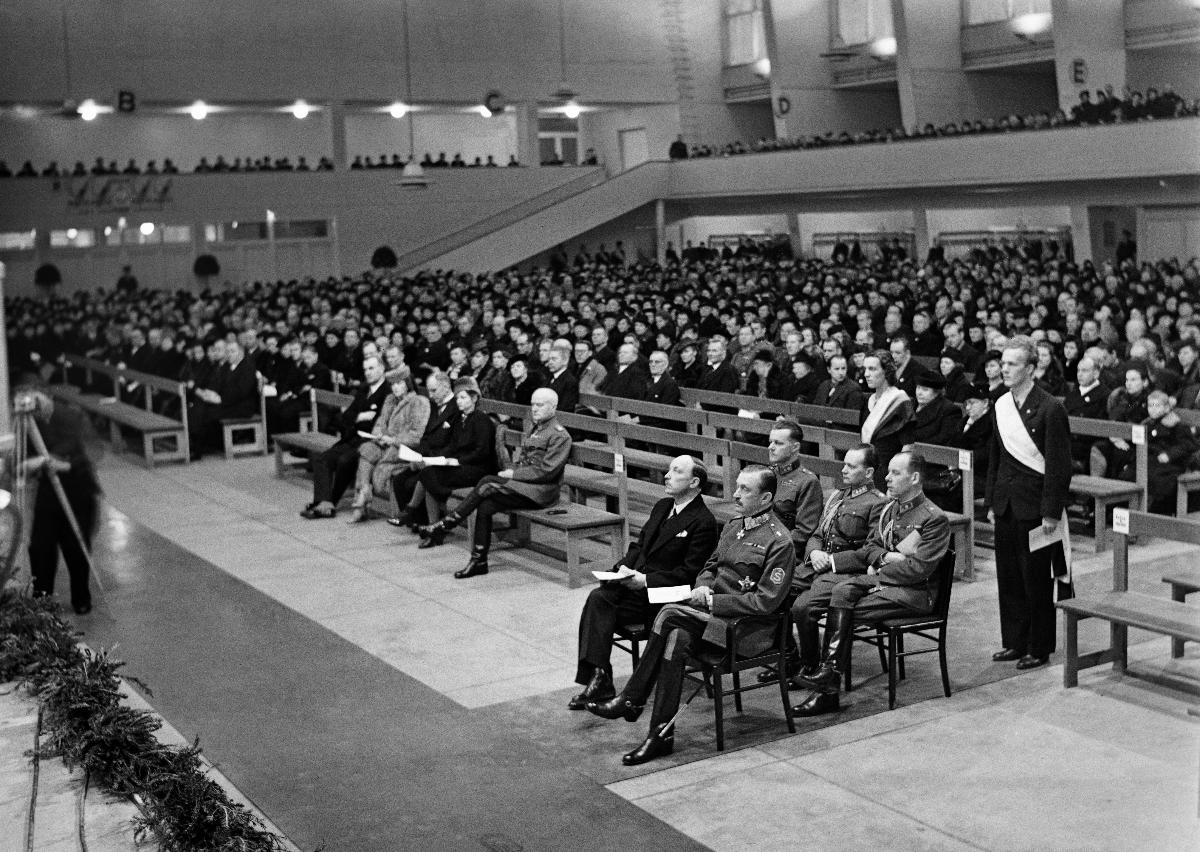
Suomen itsenäisyyspäivä 1940
Finlands självständighetsdag 1940; Independence Day of Finland 1940
sisällön kuvaus: Suomen Aseveliliiton itsenäisyyspäiväjuhla Helsingin Messuhallissa 6.12.1940. Kuvassa etualalla pääministeri Risto Ryti ja sotamarsalkka C. G. E. Mannerheim. content description: Independence Day celebrations of Suomen Aseveliliitto (Finland's Brother-in-Arms Union) in Helsinki Fair Hall 6.12.1940. In the foreground Prime Minister Risto Ryti and Field Marshal C. G. E. Mannerheim. innehållsbeskrivning: Finlands Vapenbrödraförbunds självständighetsfest i Mässhallen i Helsingfors 6.12.1940. I förgrunden statsminister Risto Ryti och fältmarskalk C. G. E. Mannerheim.
Kuvaaja: Sundström, Hugo, kuvaaja
Vuosi: 1940
Paikka: Suomi, Uusimaa, Helsinki
Aiheet: Mannerheim, Carl Gustaf Emil; Ryti, Risto; HBL; itsenäisyyspäivät; juhlat; Suomen aseveliliitto; Suomen Aseveljien Liitto; independence days; celebrations; politics; independence day; festivities; annual celebrations; självständighetsdagar; fester; politik; självständighetsdagen; Finlands vapenbrödraförbund